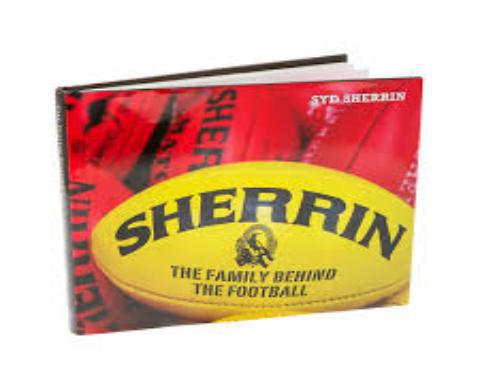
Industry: Sports